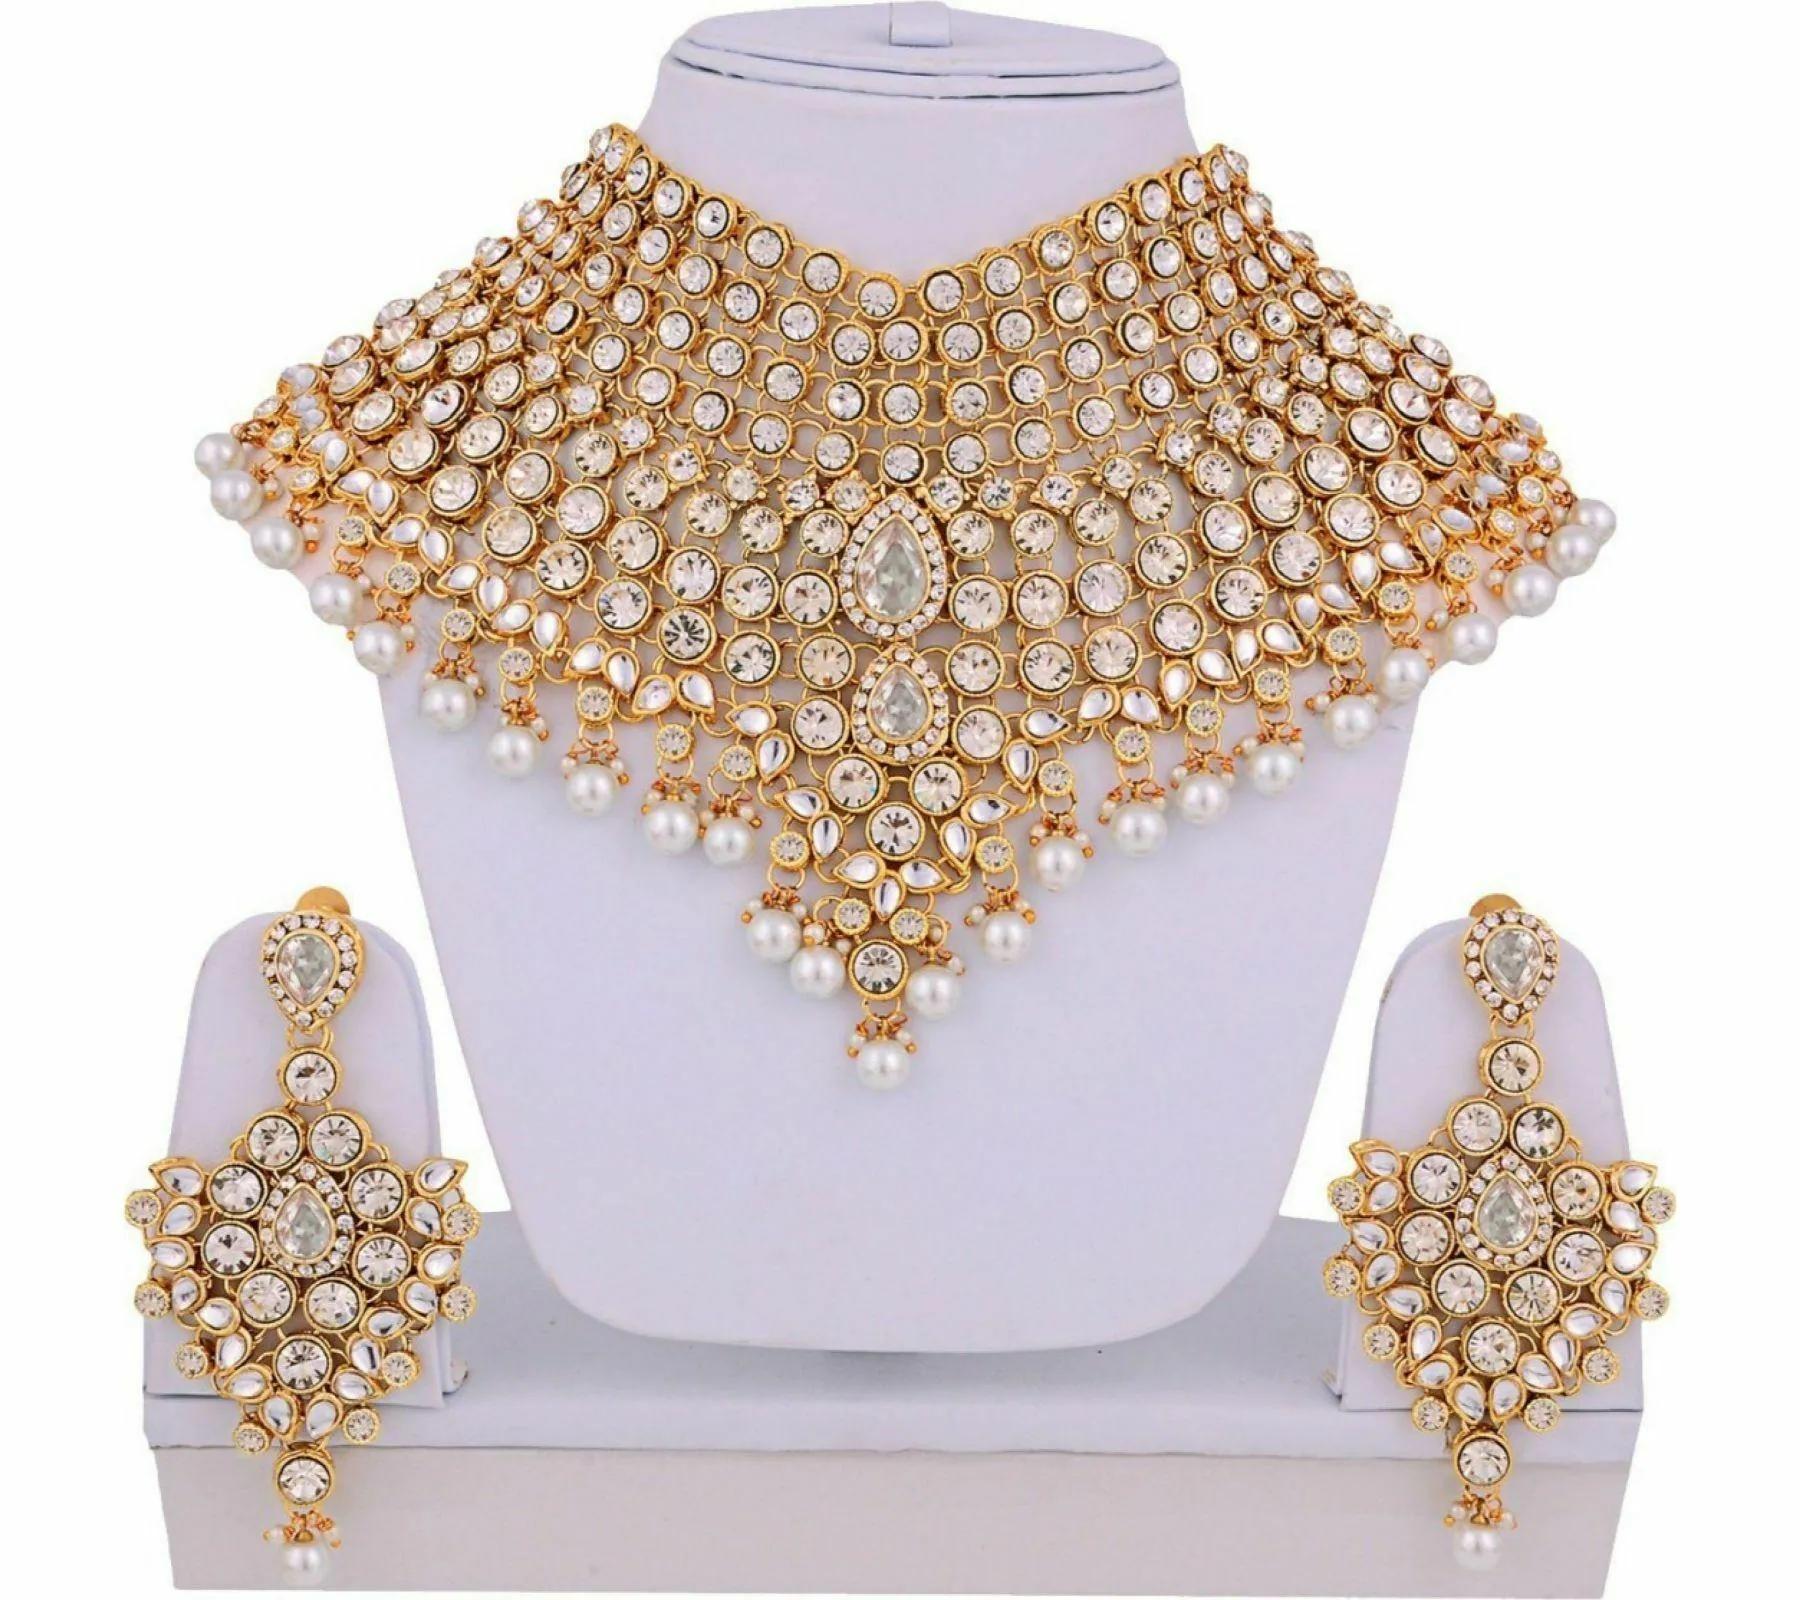
 Gyaan Jewels Handmade Gold Plated Copper Bridal Set White, Gold (Girls, Women) (Pack of 1) Free Size
Type: Necklaces
Brand: Gyaan Jewels
Price: Rs. 2190
 Traditional kundan jewellery set this traditional bridal jewelry combo necklace set is the best set of accessory to enhance your beauty and compliment you on your wedding day. Made of brass alloy and kundan settings, the classic ensemble worn together gives a natural, regal elegance to the outfit.
Features: These are very easy to use being lightweight and has a design which makes it very comfortable,Superior quality and skin friendly,Made from premium quality material this product assures to remain in its original glory even after years of usage,Perfect gift ideal valentine, birthday, anniversary gift your loved ones
Included: 1 Necklace, 1 pair Earrings, 1mang tika, 1 nose ring, 1 pair of brecelet with ring